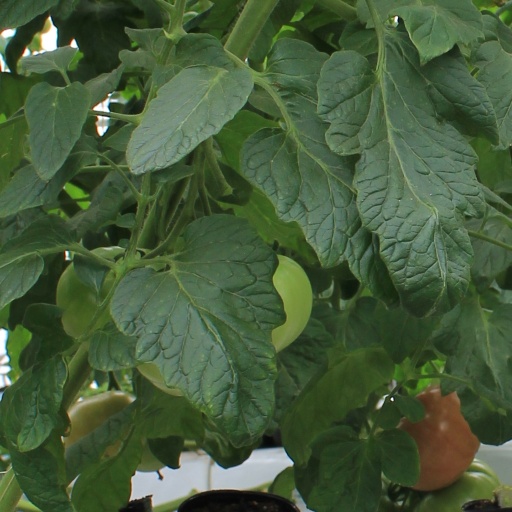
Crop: tomato